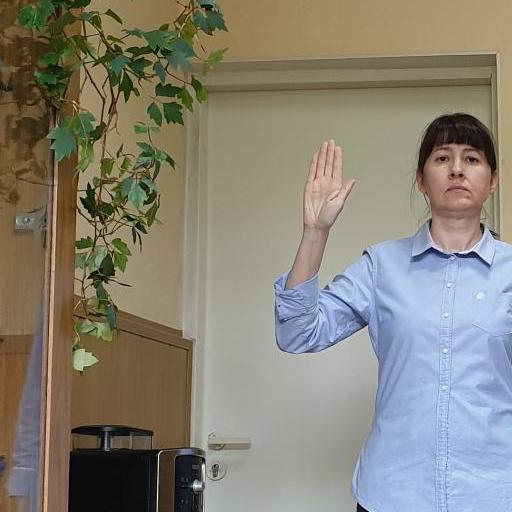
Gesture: stop